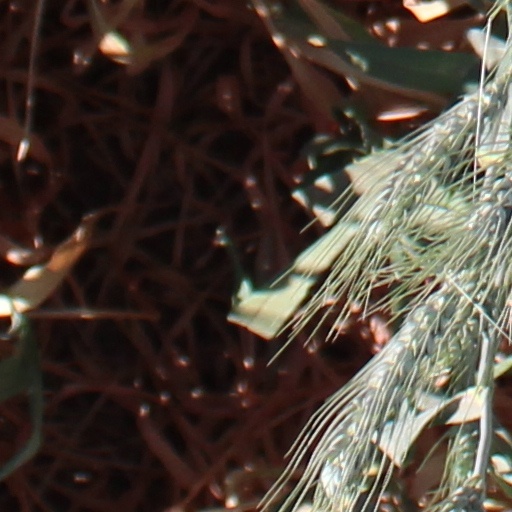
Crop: wheat